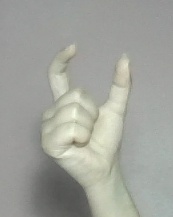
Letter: nun